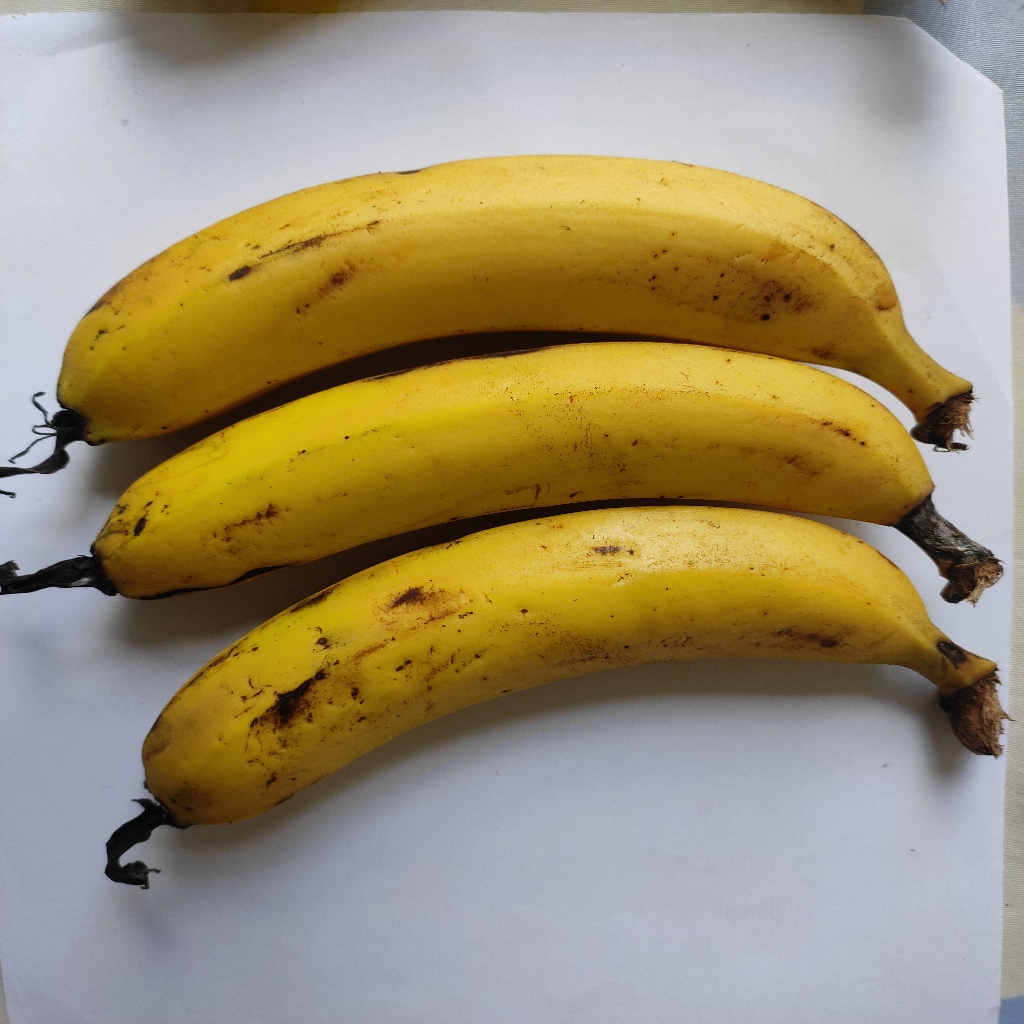
Crop: banana
Quality class: Class_A